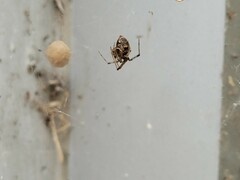
Species: Parasteatoda_tepidariorum